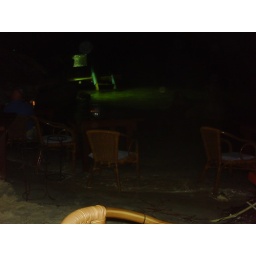
tables in the water